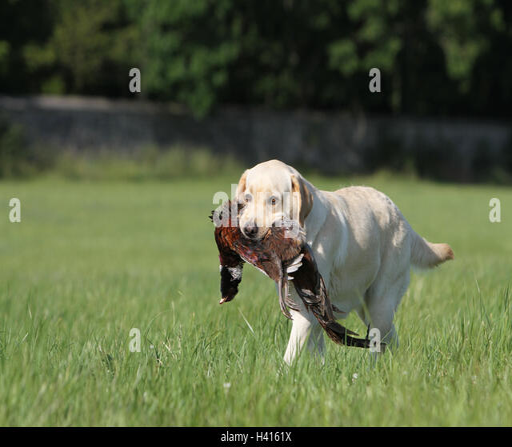
dog labrador retriever adult standing in a meadow wild game report in the mouth